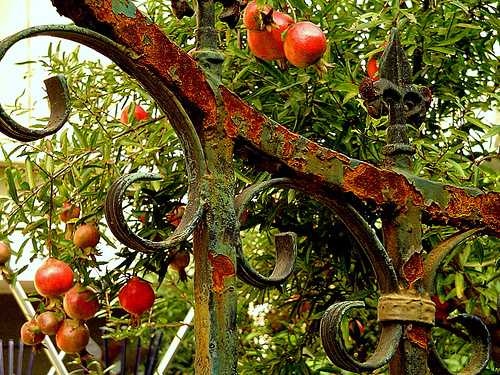
Label: Pomegranate